María Julia Hernández

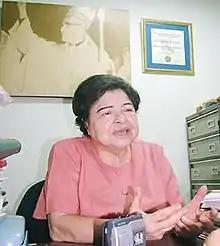
Maria Julia Hernandez. Fighter for justice and the defense of human rights. Collaborator with Archbishop Romero and initiator of the investigations of the El Mozote Massacre and the assassination of Saint Oscar Romero.

Hernández was born in San Francisco Morazán, Honduras, to Salvadoran parents. Her family returned to El Salvador shortly after her birth. She never married but dedicated her life to the Catholic Church and its work among the people of El Salvador.